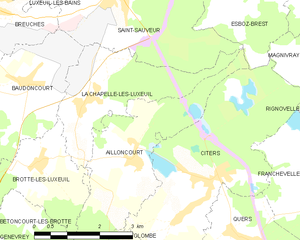
Carte des communes françaises
La Chapelle-lès-Luxeuil est une commune française, située dans le département de la Haute-Saône en région Bourgogne-Franche-Comté.